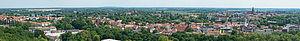
Image panoramique de Brandebourg-sur-la-Havel montrant notamment l'église Saint-Gotthard, la cathédrale Saints-Pierre-et-Paul, l'hôtel de ville, l'église Sainte-Catherine.